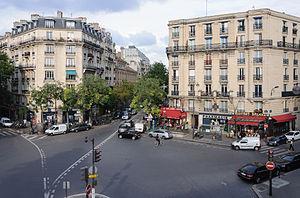
La place Balard dans le 15e arrondissement de Paris, France.
La place Balard est une place du 15ᵉ arrondissement de Paris qui doit son nom au chimiste Antoine-Jérôme Balard.